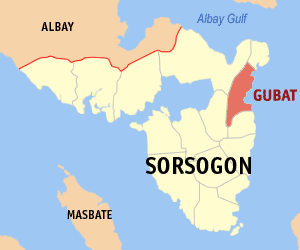
Gubat est une localité de la province de Sorsogon, aux Philippines. En 2015, elle compte 59 534 habitants.